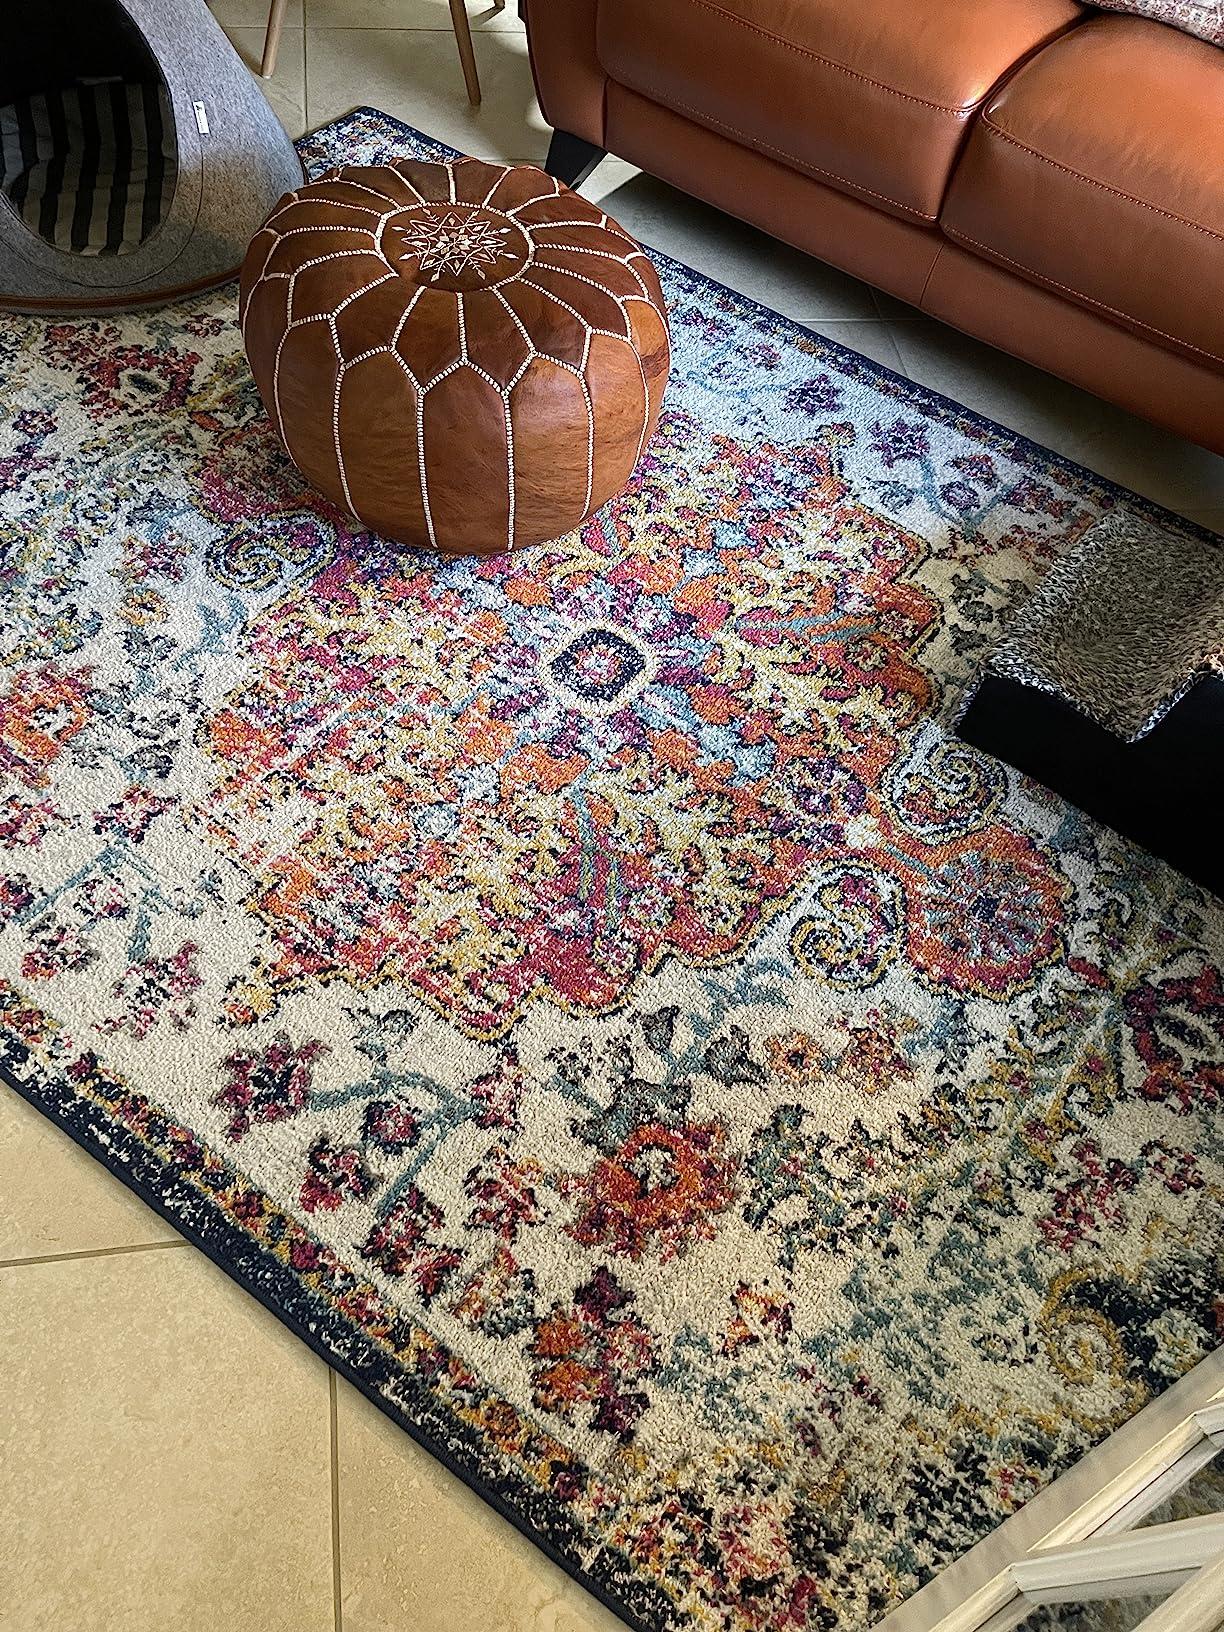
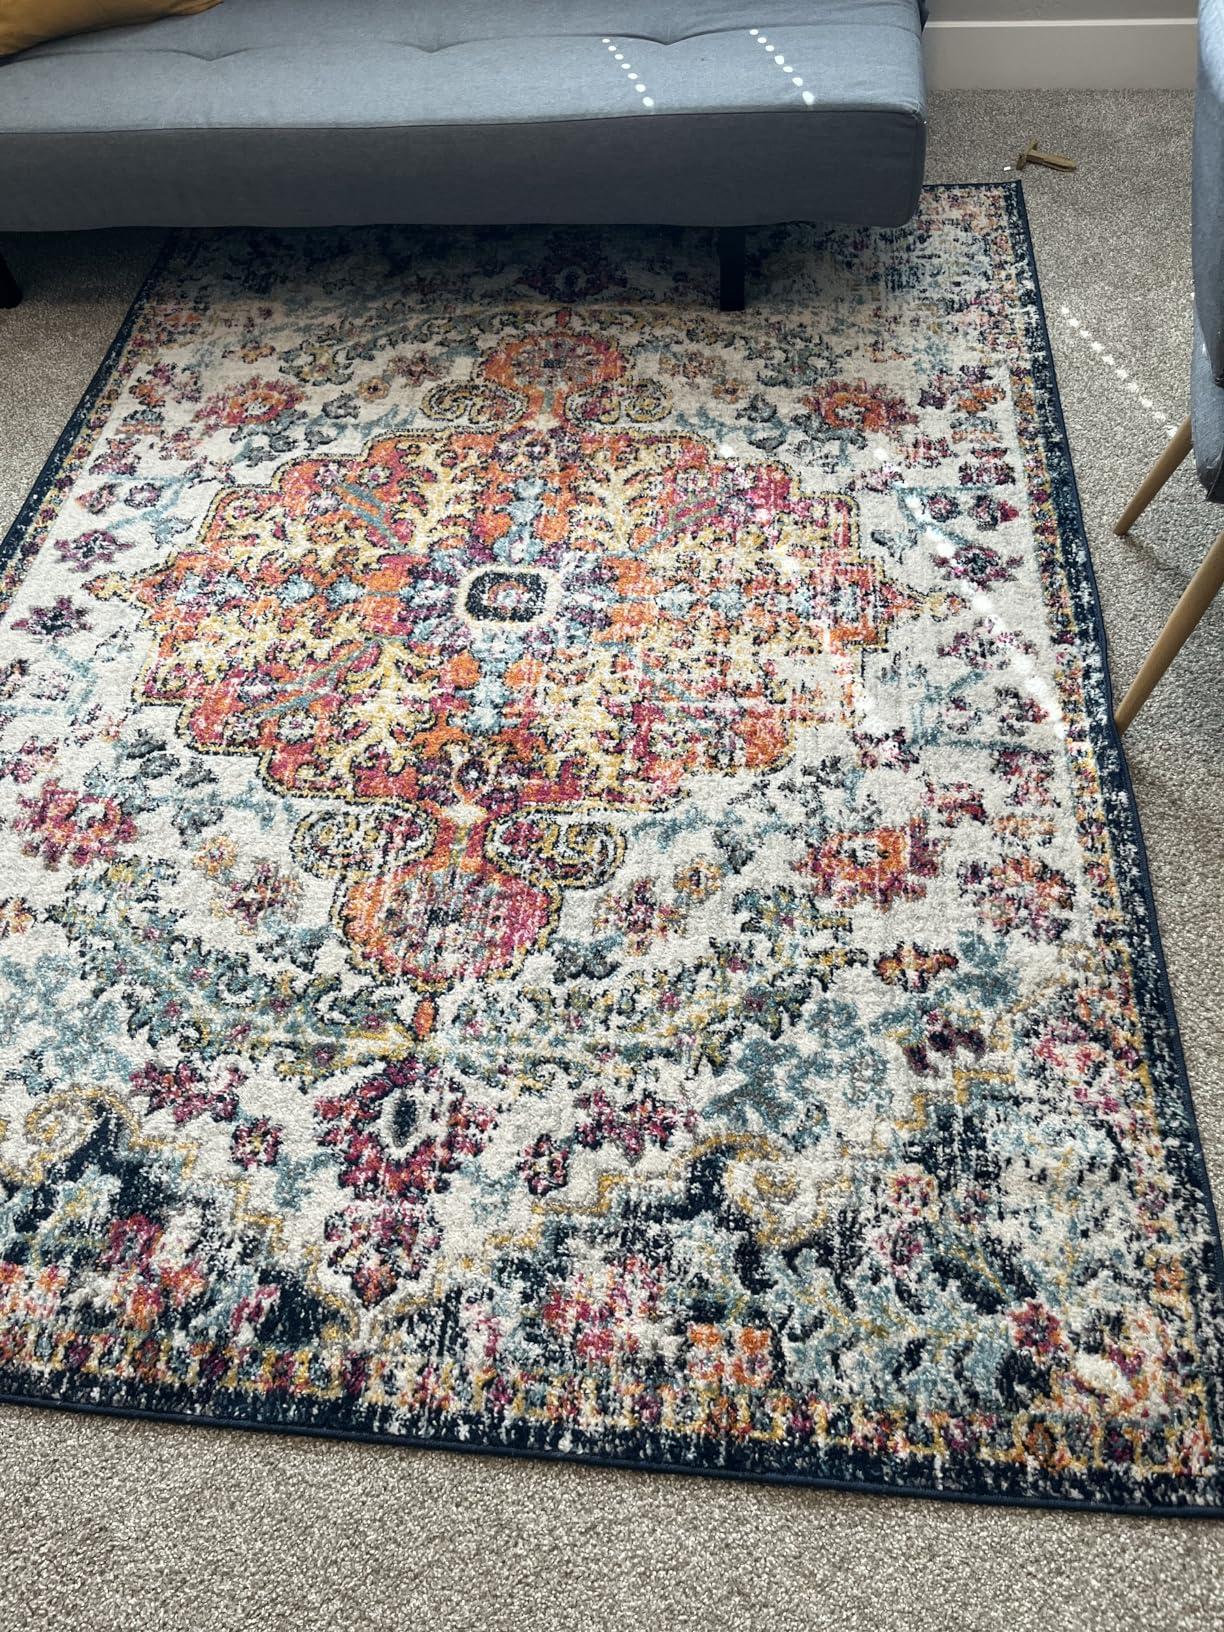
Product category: misc
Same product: yes